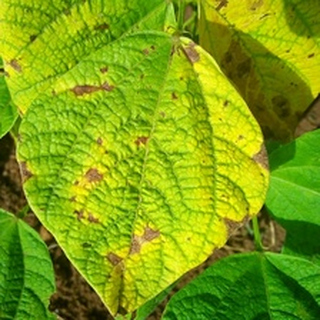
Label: bean_angular_leaf_spot